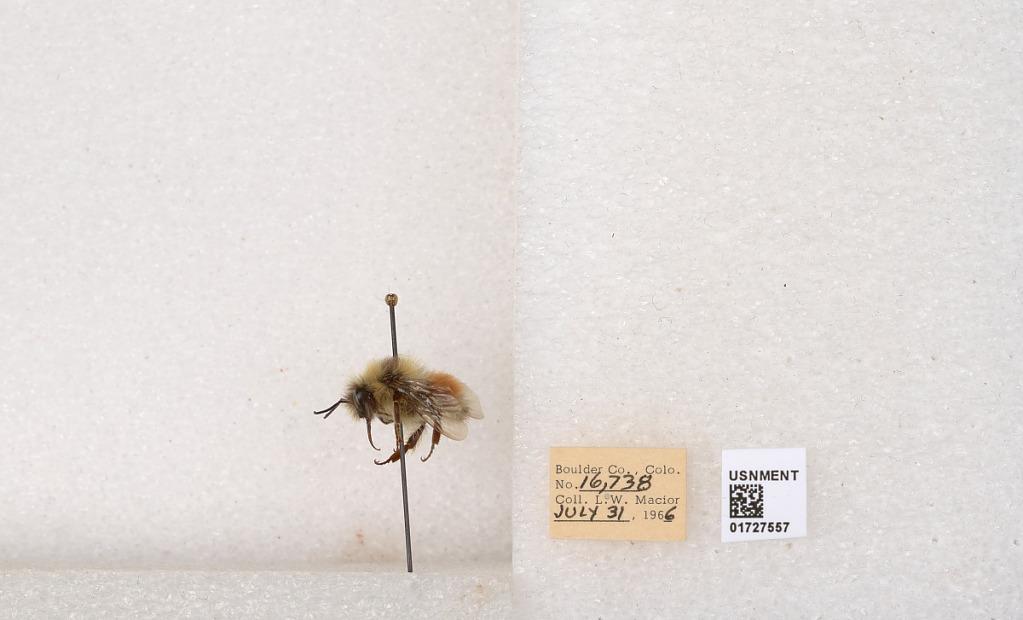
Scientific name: Bombus (Pyrobombus) sylvicola Kirby
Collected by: L. Macior
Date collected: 1966-7-31
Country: United States
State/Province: Colorado
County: Boulder
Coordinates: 40.0925, -105.358